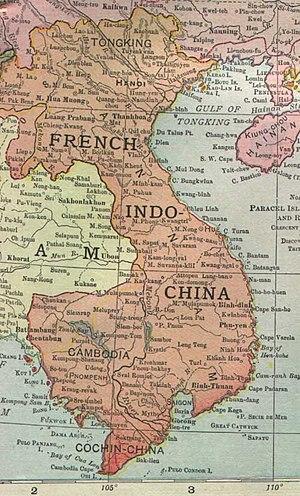
La guerre franco-thaïlandaise a opposé la Thaïlande du général Plaek Pibulsonggram, dit Phibun, et l'État français dans la péninsule indochinoise, dans le contexte de la Seconde Guerre mondiale. Elle précède de quelques mois le déclenchement de la guerre du Pacifique proprement dite.